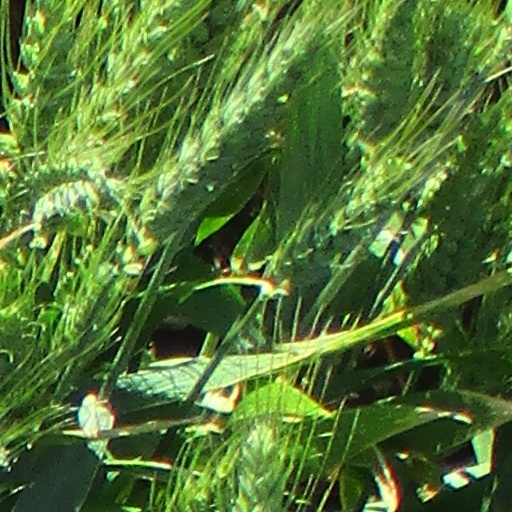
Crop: wheat